Douglas H. Dority

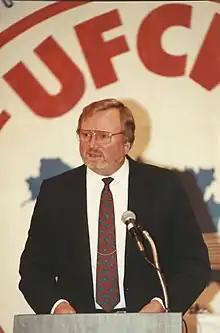

Douglas H. Dority was president of the United Food and Commercial Workers International Union (UFCW), one of North America's largest labor unions.